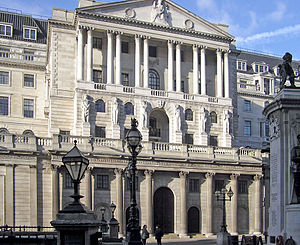
Bank of England
Bank of England
Bank of England er Storbritanniens centralbank. Den ligger i Threadneedle Street i City of London, og kaldes ofte The Old Lady of Threadneedle Street eller bare The Old Lady. Den blev grundlagt i 1694 for at fungere som regeringens bank.